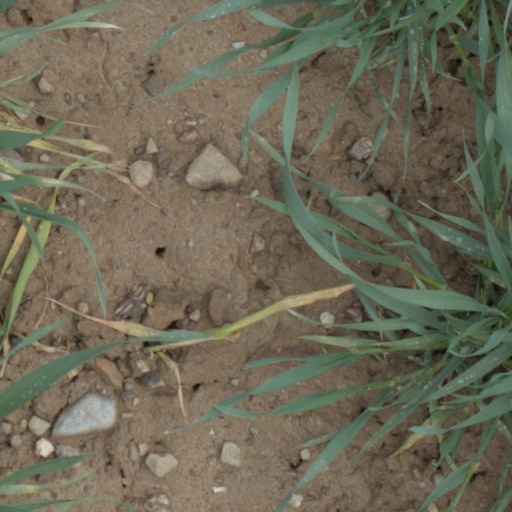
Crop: wheat